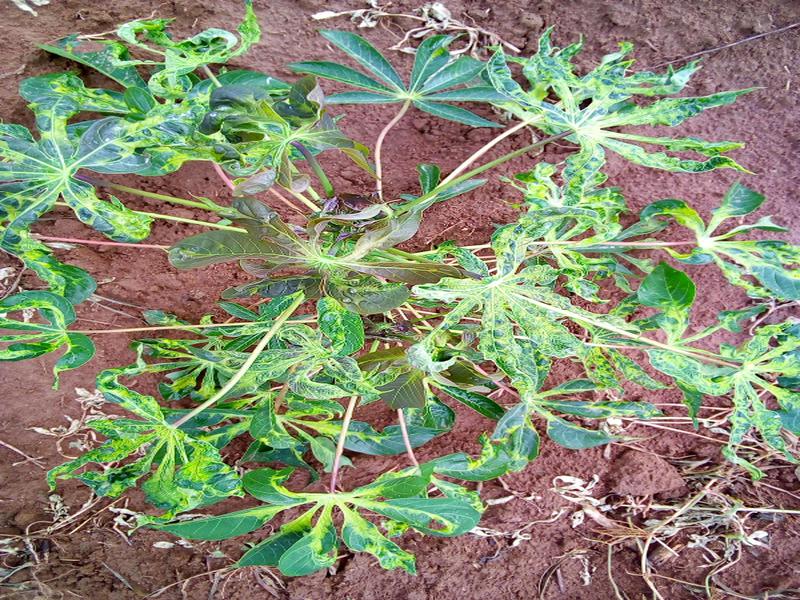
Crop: cassava
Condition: mosaic_disease